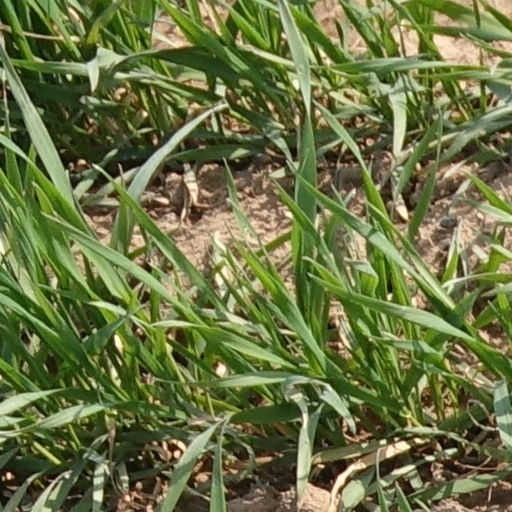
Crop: wheat